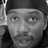
Emotion: surprise